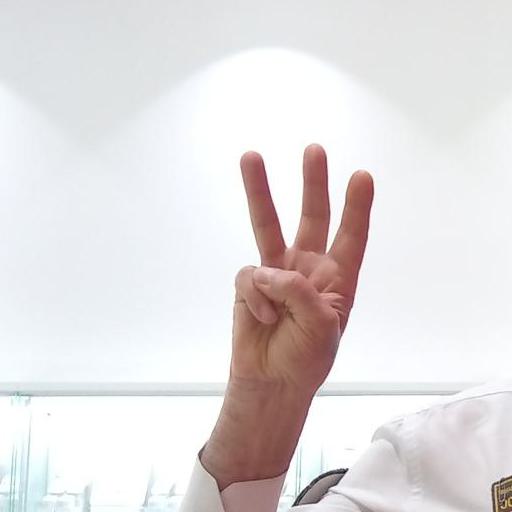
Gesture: three